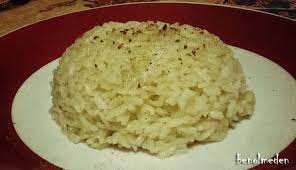
Yemek: pirinc_pilavi